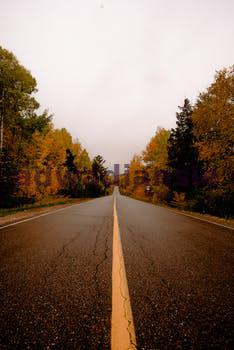
Label: Watermark